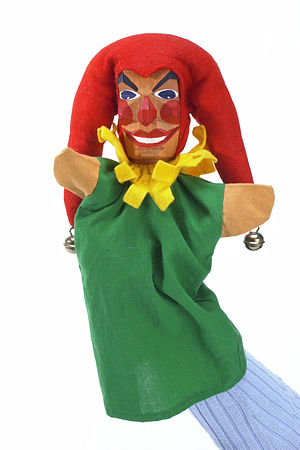
Mester Jakel
Mester Jakel-hånddukke
Mester Jakel er en populær figur fra hånddukketeatret. Desuden er Mester Jakel-teater en almindelig betegnelse for denne type dukketeater.